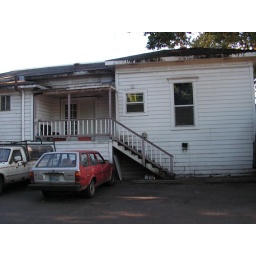
Two bedroom house above Keystone Cafe.